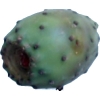
Label: cactus_fruit_green